José Joaquín Ampuero y del Río

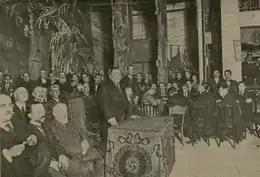
Mellista meeting, early 1920s

In the 1910s Carlism was plagued by a conflict between the claimant Don Jaime and the key party theorist, Vázquez de Mella; the points of contention was the role of dynastical objectives and the nature of would-be alliance with other parties. Ampuero, who following the 1917 death of his father emerged as the key party man in Biscay, tended to side with de Mella. In 1918 he was heavily inclined towards a broad right-wing coalition with the Alfonsists and nationalists; the faction, known as La Piña, was ridiculed by orthodox Jaimistas as “piñosos con boinas”. The conflict climaxed in early 1919, when the Mellistas broke away to build their own party. Ampuero decided to join the dissenters; he entered their local executive, Junta Señorial Tradicionalista de Vizcaya, and with Ignacio Gardeazábal was co-leading the Biscay Mellistas.